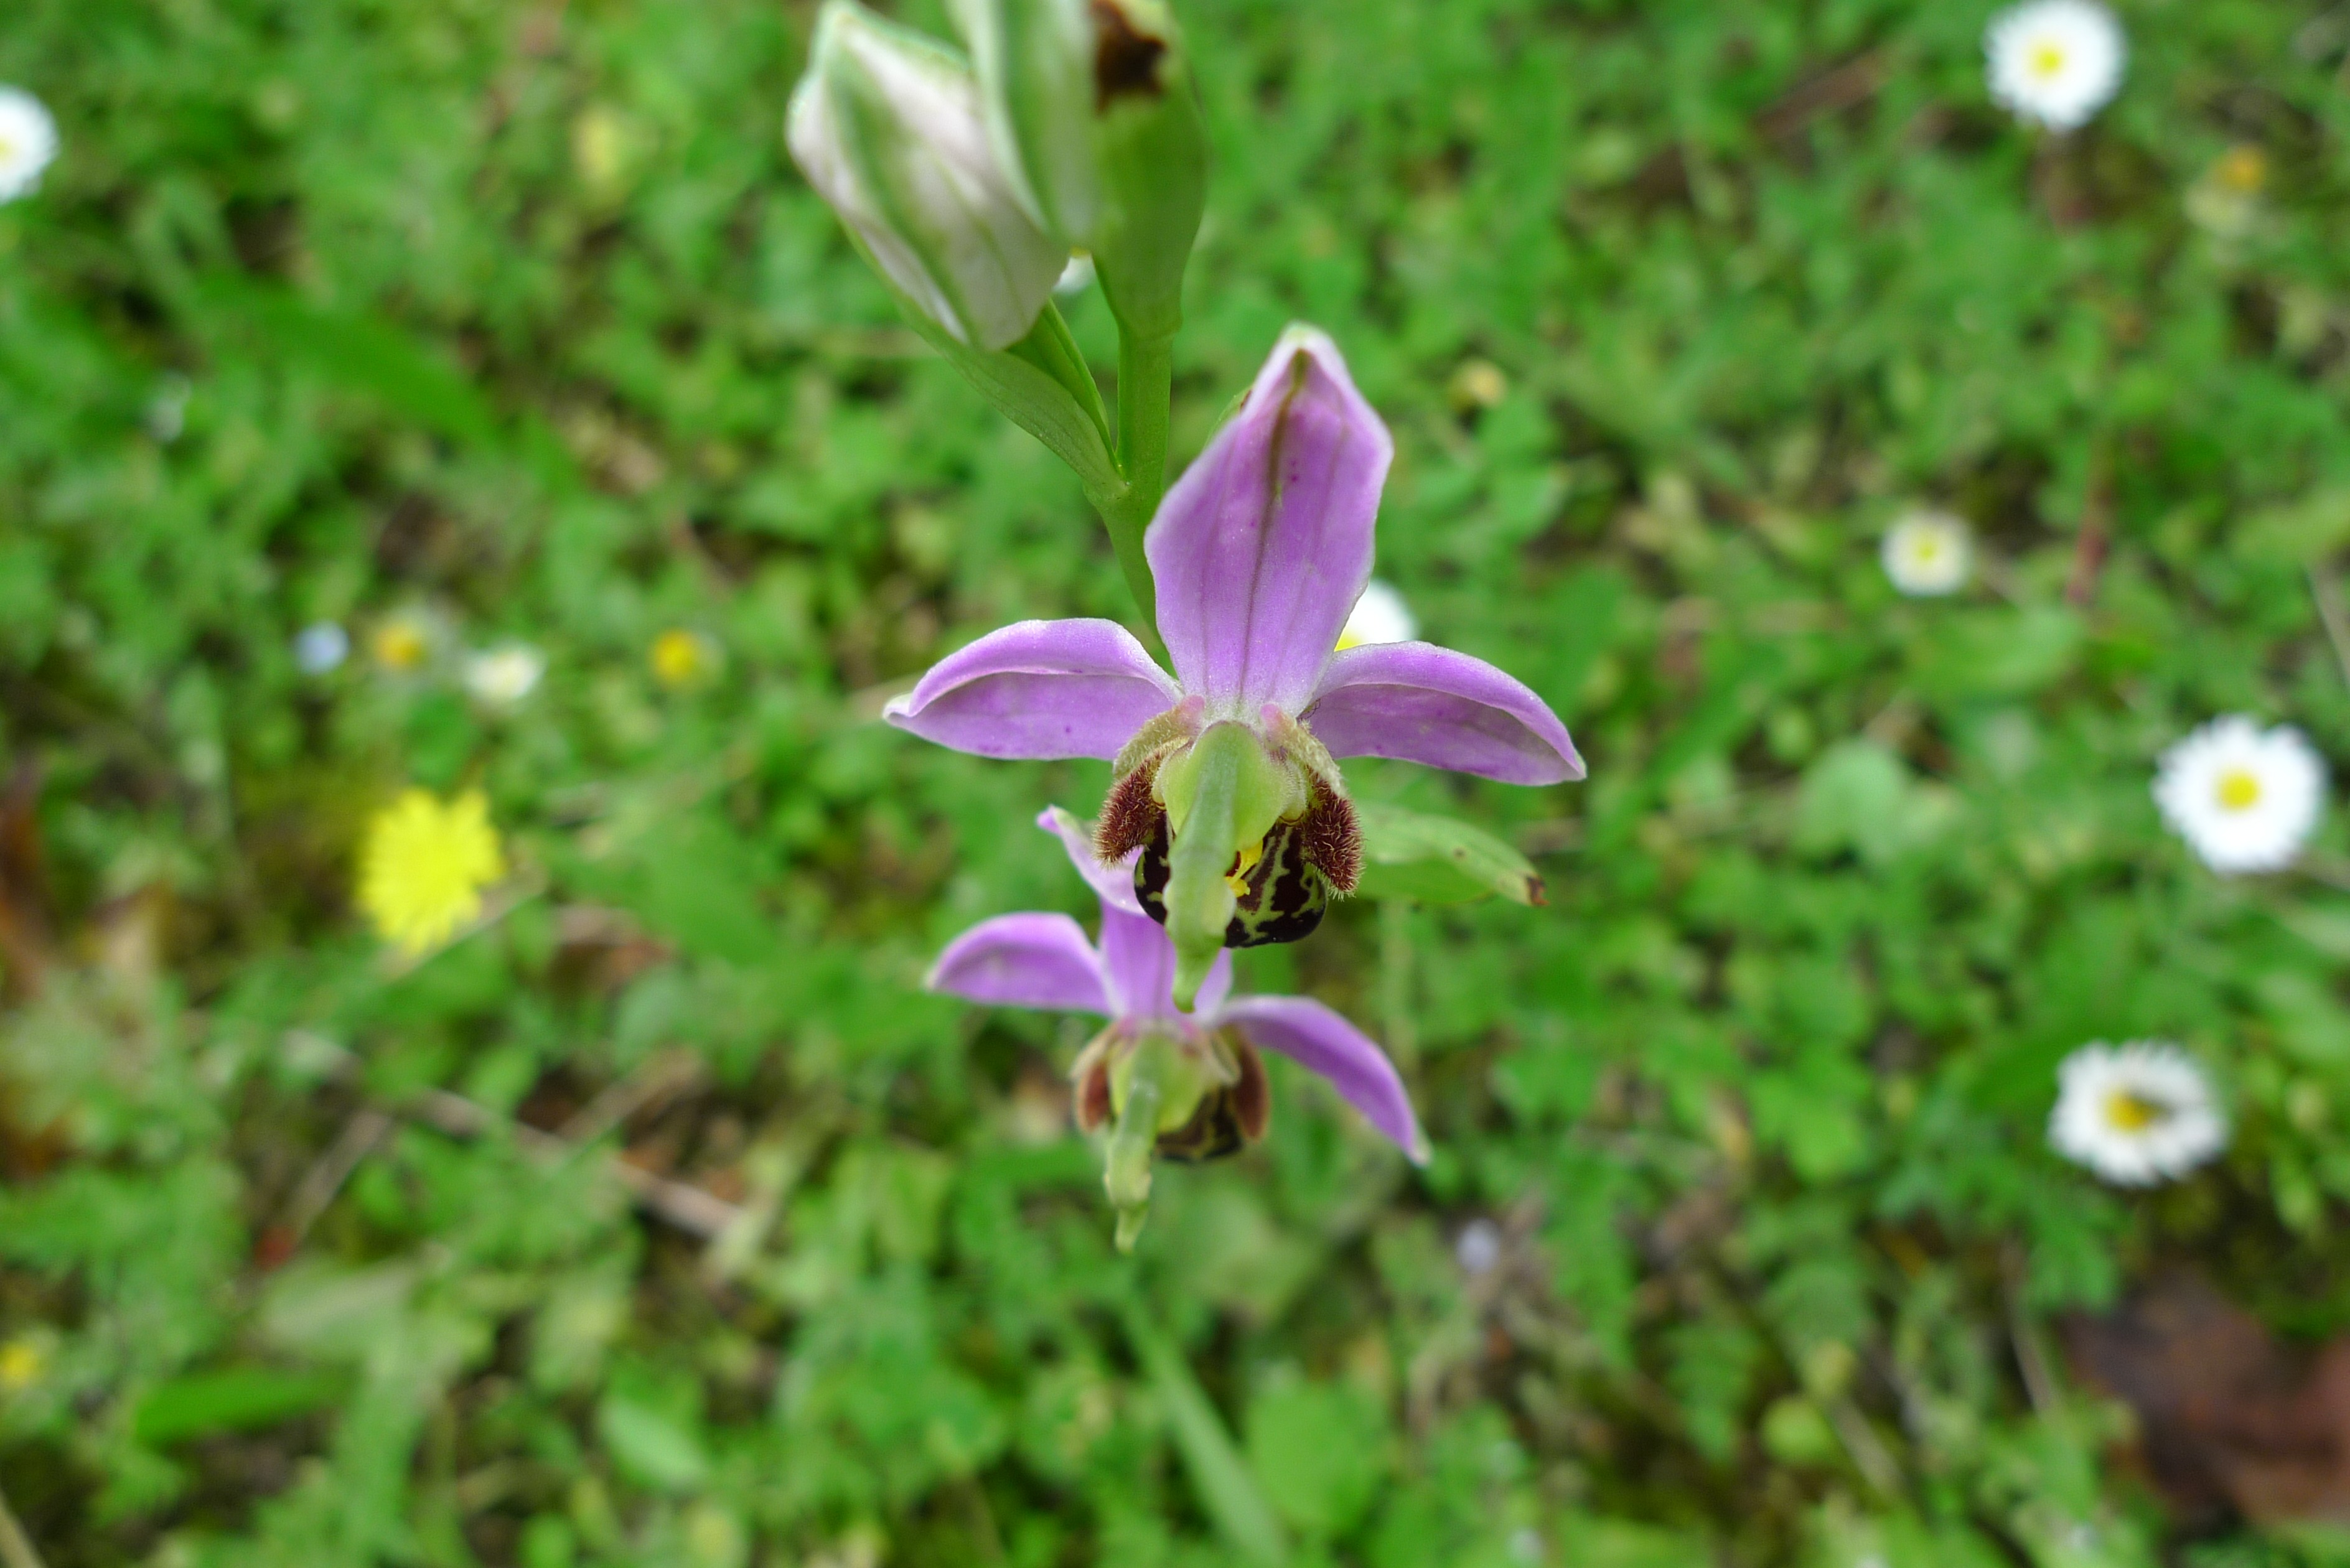
plant, meadow, flower, wild, botany, flora, orchid, wildflower, macro photography, flowering plant, land plant, violet family